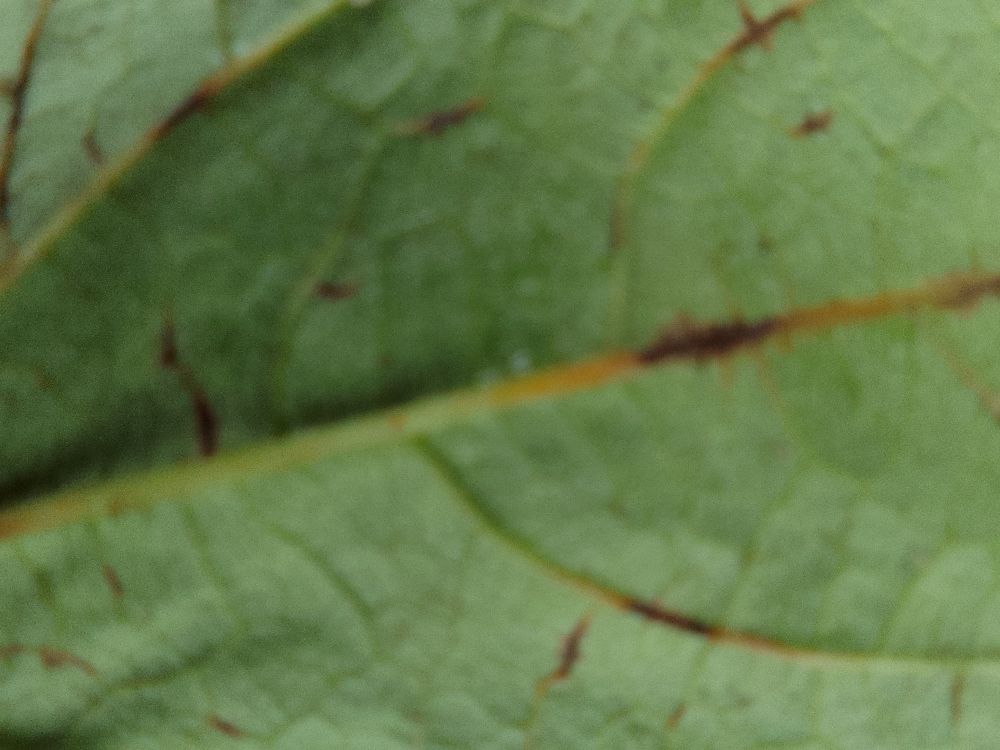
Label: anthracnose